James C. Harrison

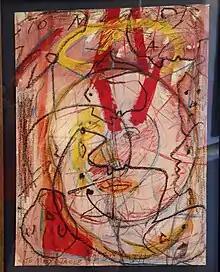
"To Max Jacob" by James C. Harrison

In 1966, Harrison's ongoing battle with drugs and alcohol forced him to be hospitalized. It was after this period that he experienced a Renaissance of sorts which, thus, greatly affected his form of artistic expression. Drawing became the predominant focus for his artwork, or what he himself called "paint-drawing". His work maintained both a graphic and European quality, yet his style was constantly progressing, always striking, vibrant, and somewhat abstract.